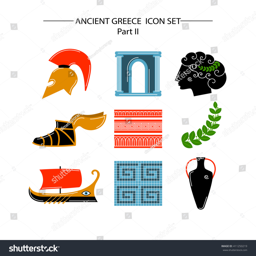
set of vector images on the theme .